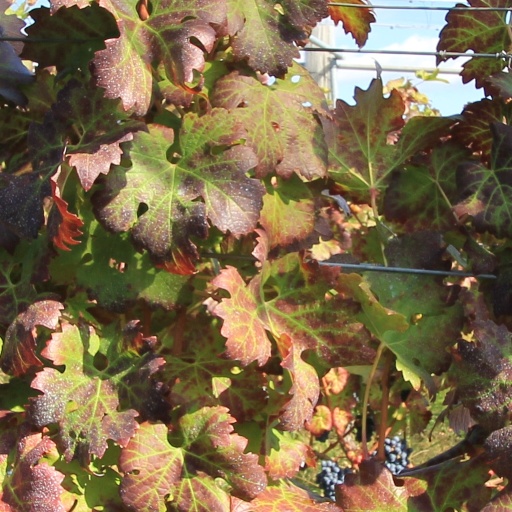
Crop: grape